Cylinder fuse

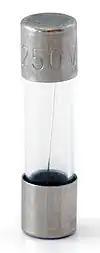

A cylinder fuse is a type of electrical fuse. Like other types of fuses, it is a safety device used to protect electrical devices from excessive current.